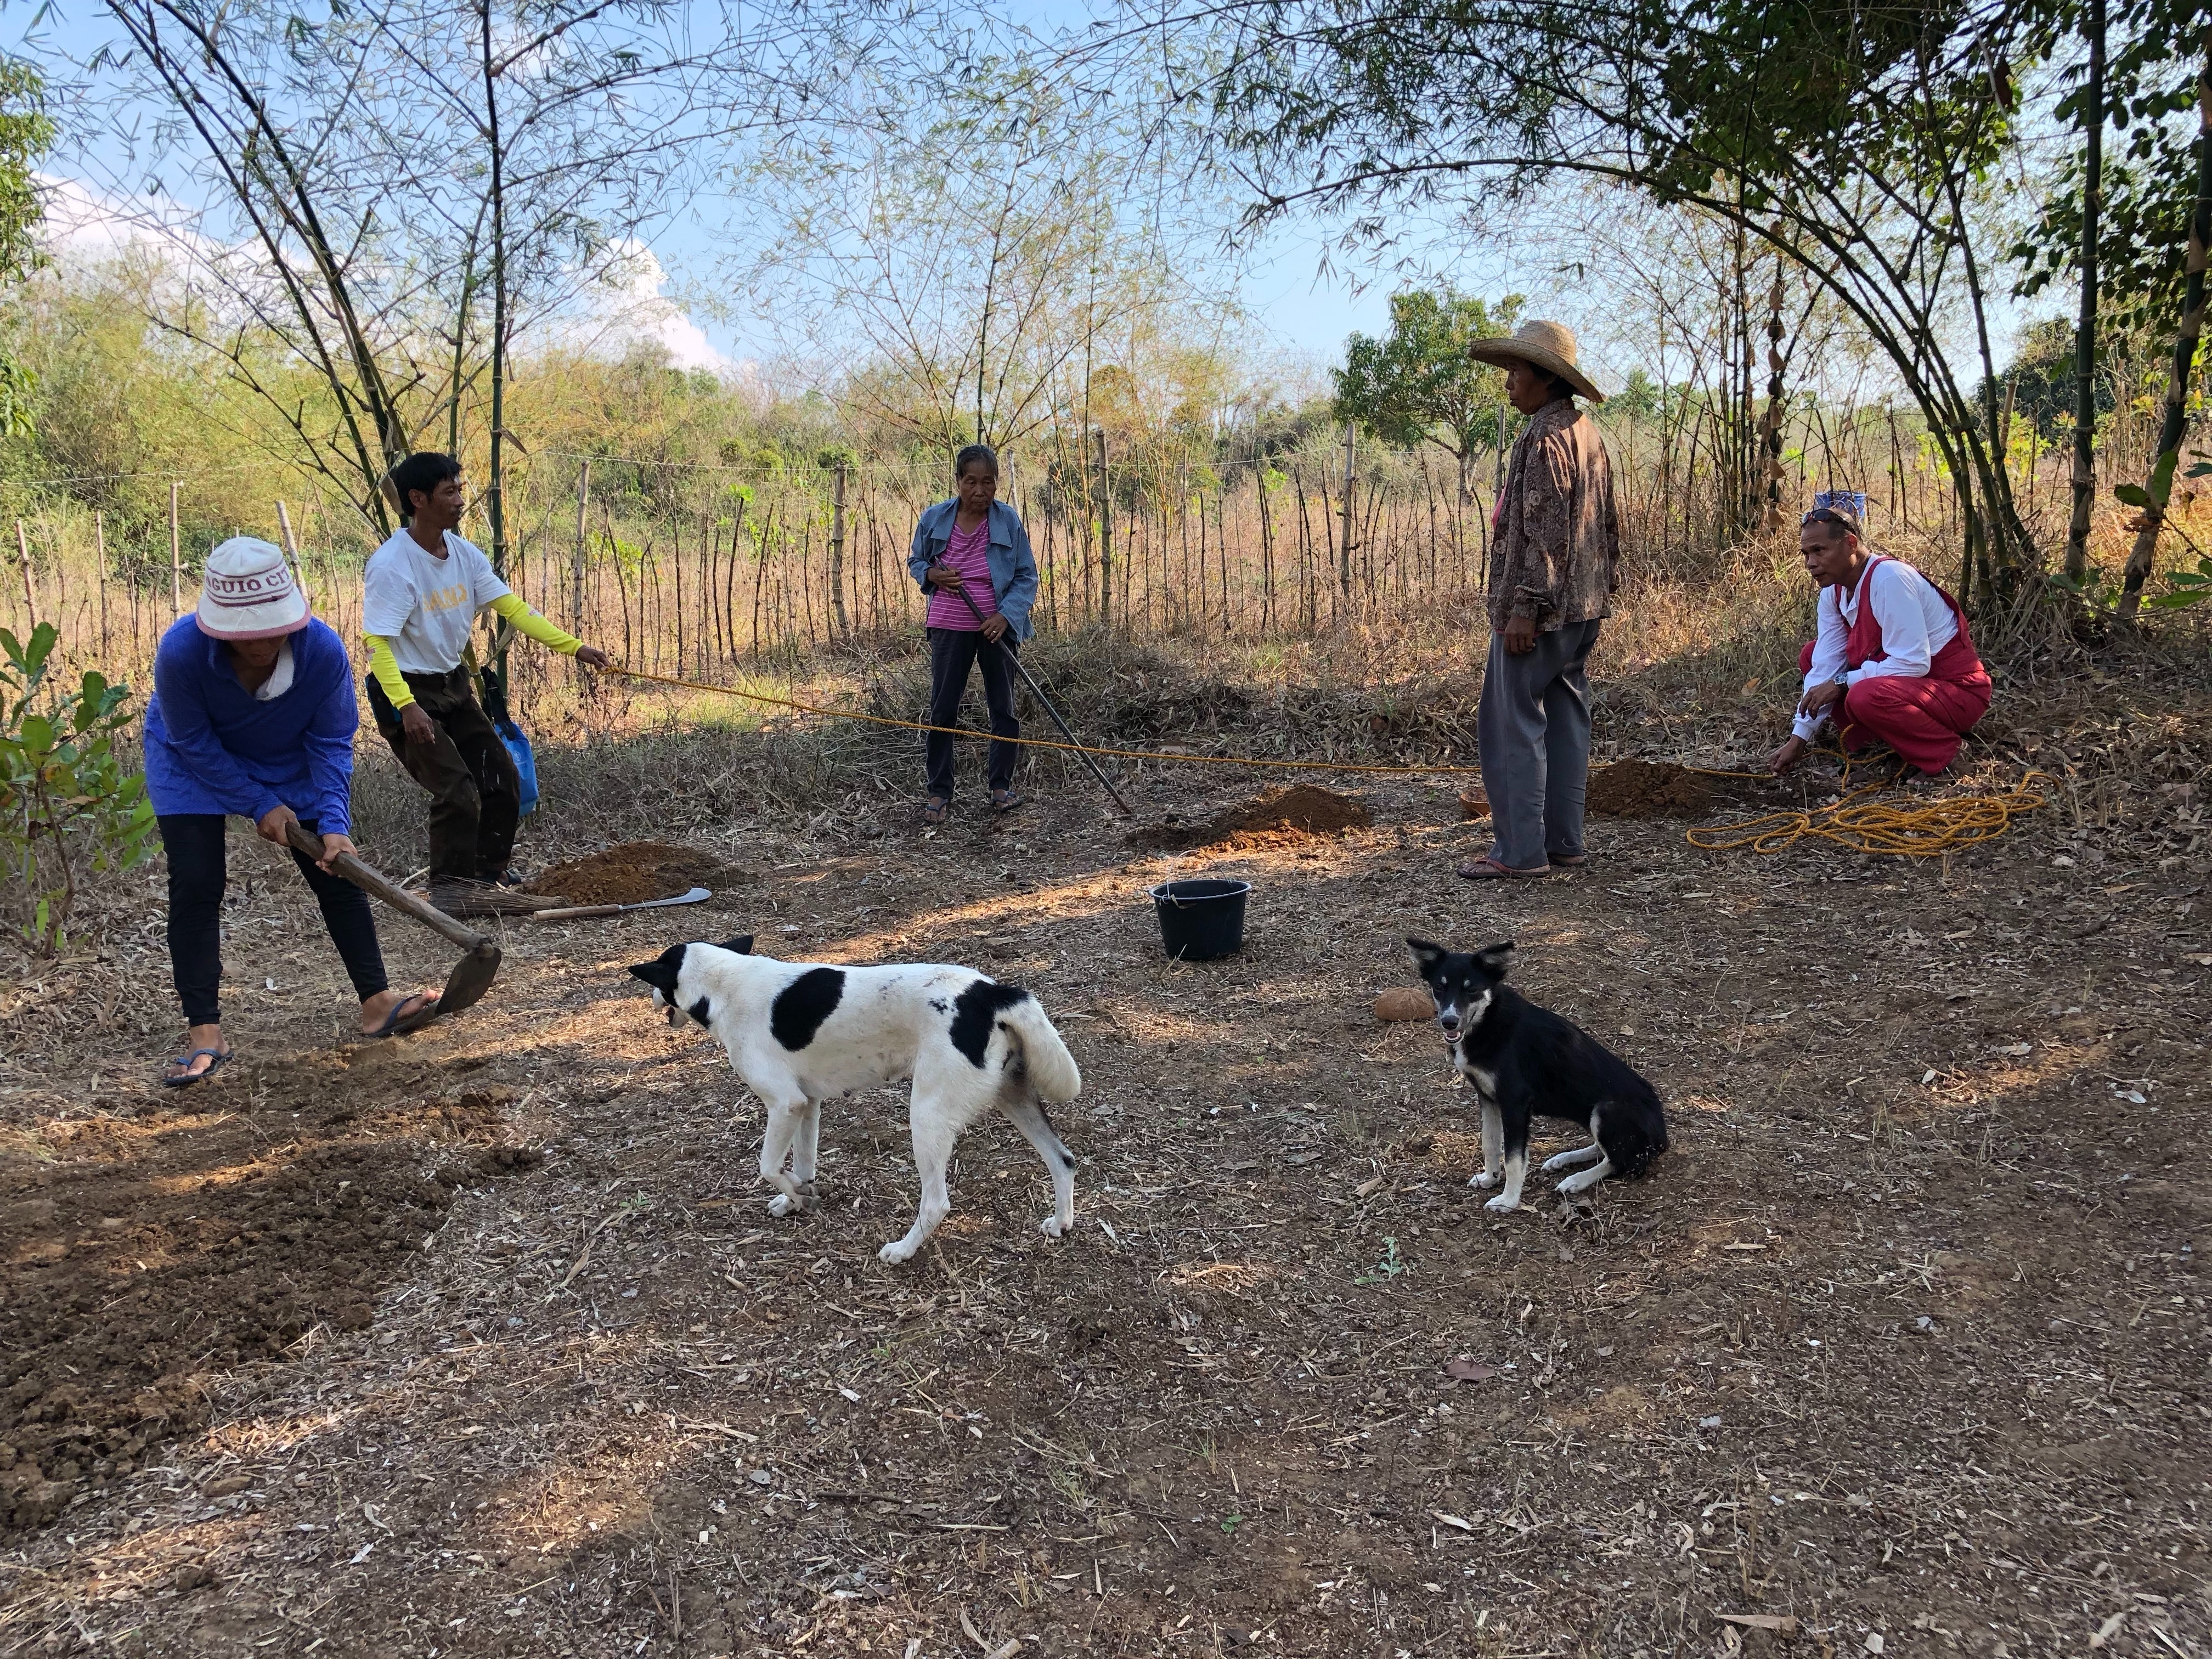
mammal, dog, canidae, Field trial, carnivore, sporting group, stabyhoun, hunting dog, dog breed, pointer, Dog hiking, dog walking, walking, pointing breed